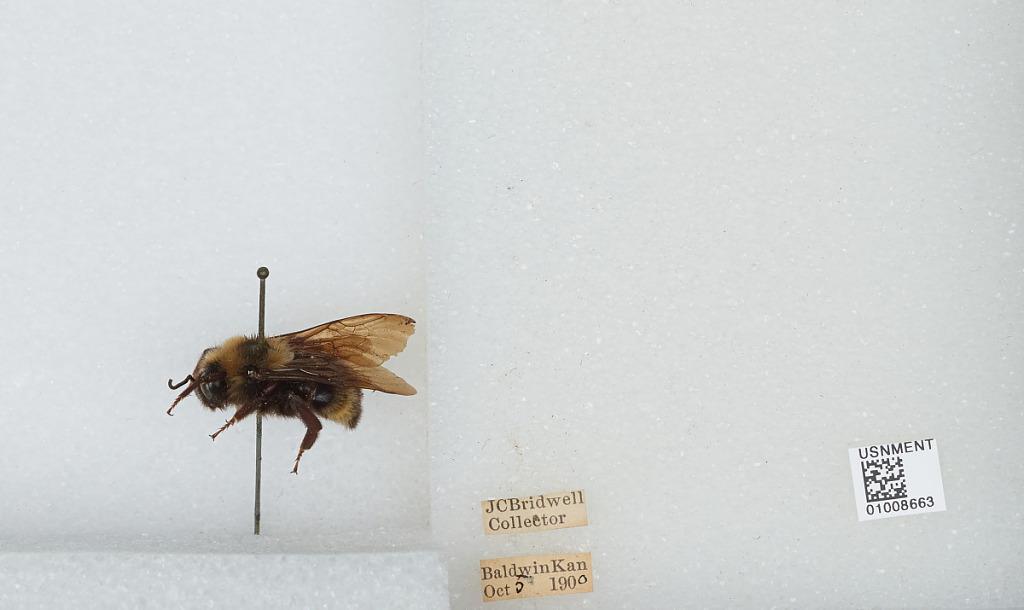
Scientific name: Bombus (Fervidobombus) fervidus fervidus (Fabricius)
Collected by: J. Bridwell
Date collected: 1900-10-5
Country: United States
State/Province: Kansas
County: Douglas
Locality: Baldwin
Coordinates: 38.7775, -95.1875